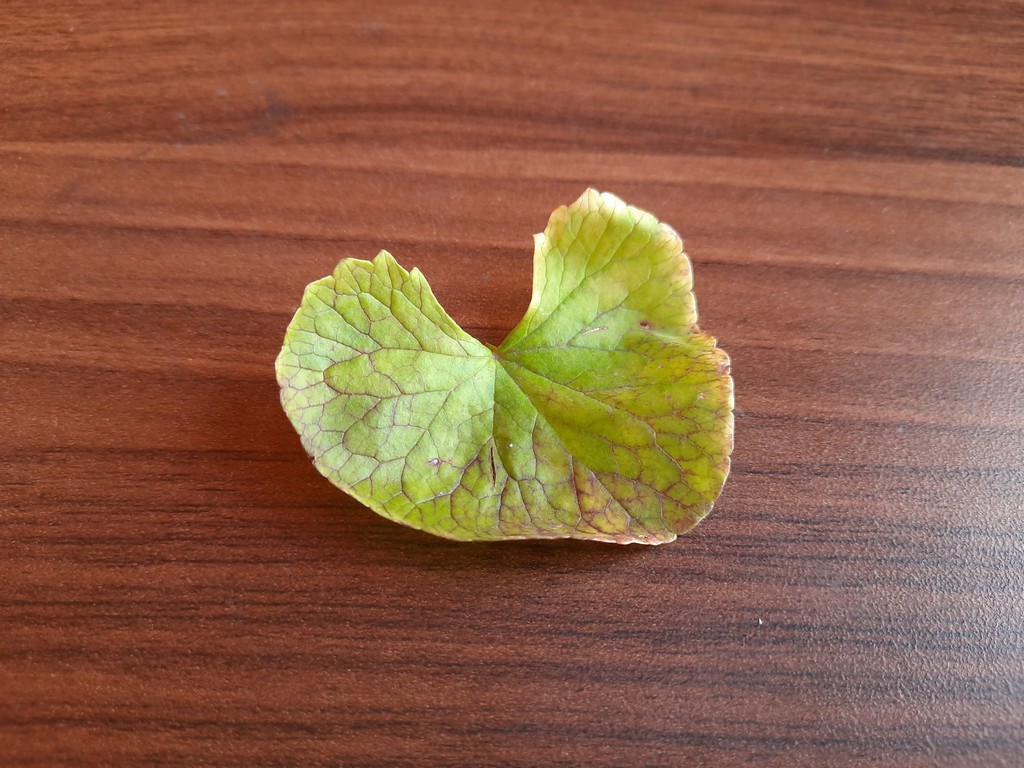
Label: Unhealthy